Mushroom gravy

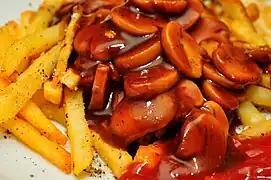
Mushroom gravy atop French fries

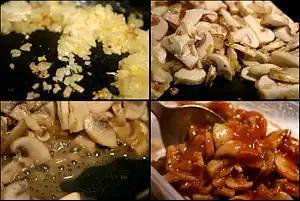
Preparation of a mushroom gravy

Mushroom gravy is a simple sauce that can be composed from stock (beef is typical, but chicken may be used), roux (a mixture of equal parts butter and flour to thicken), and mushroom base.